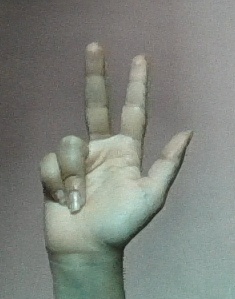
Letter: al